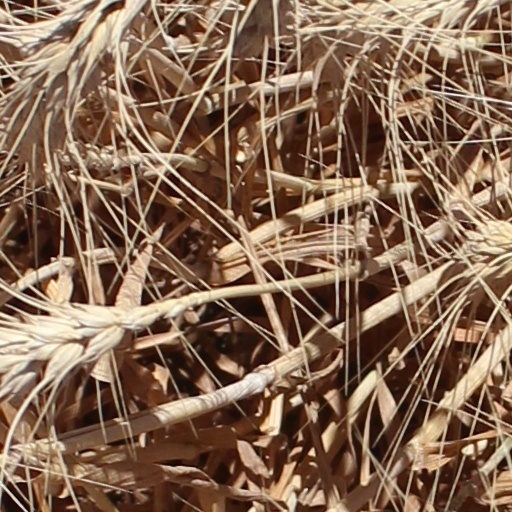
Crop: wheat